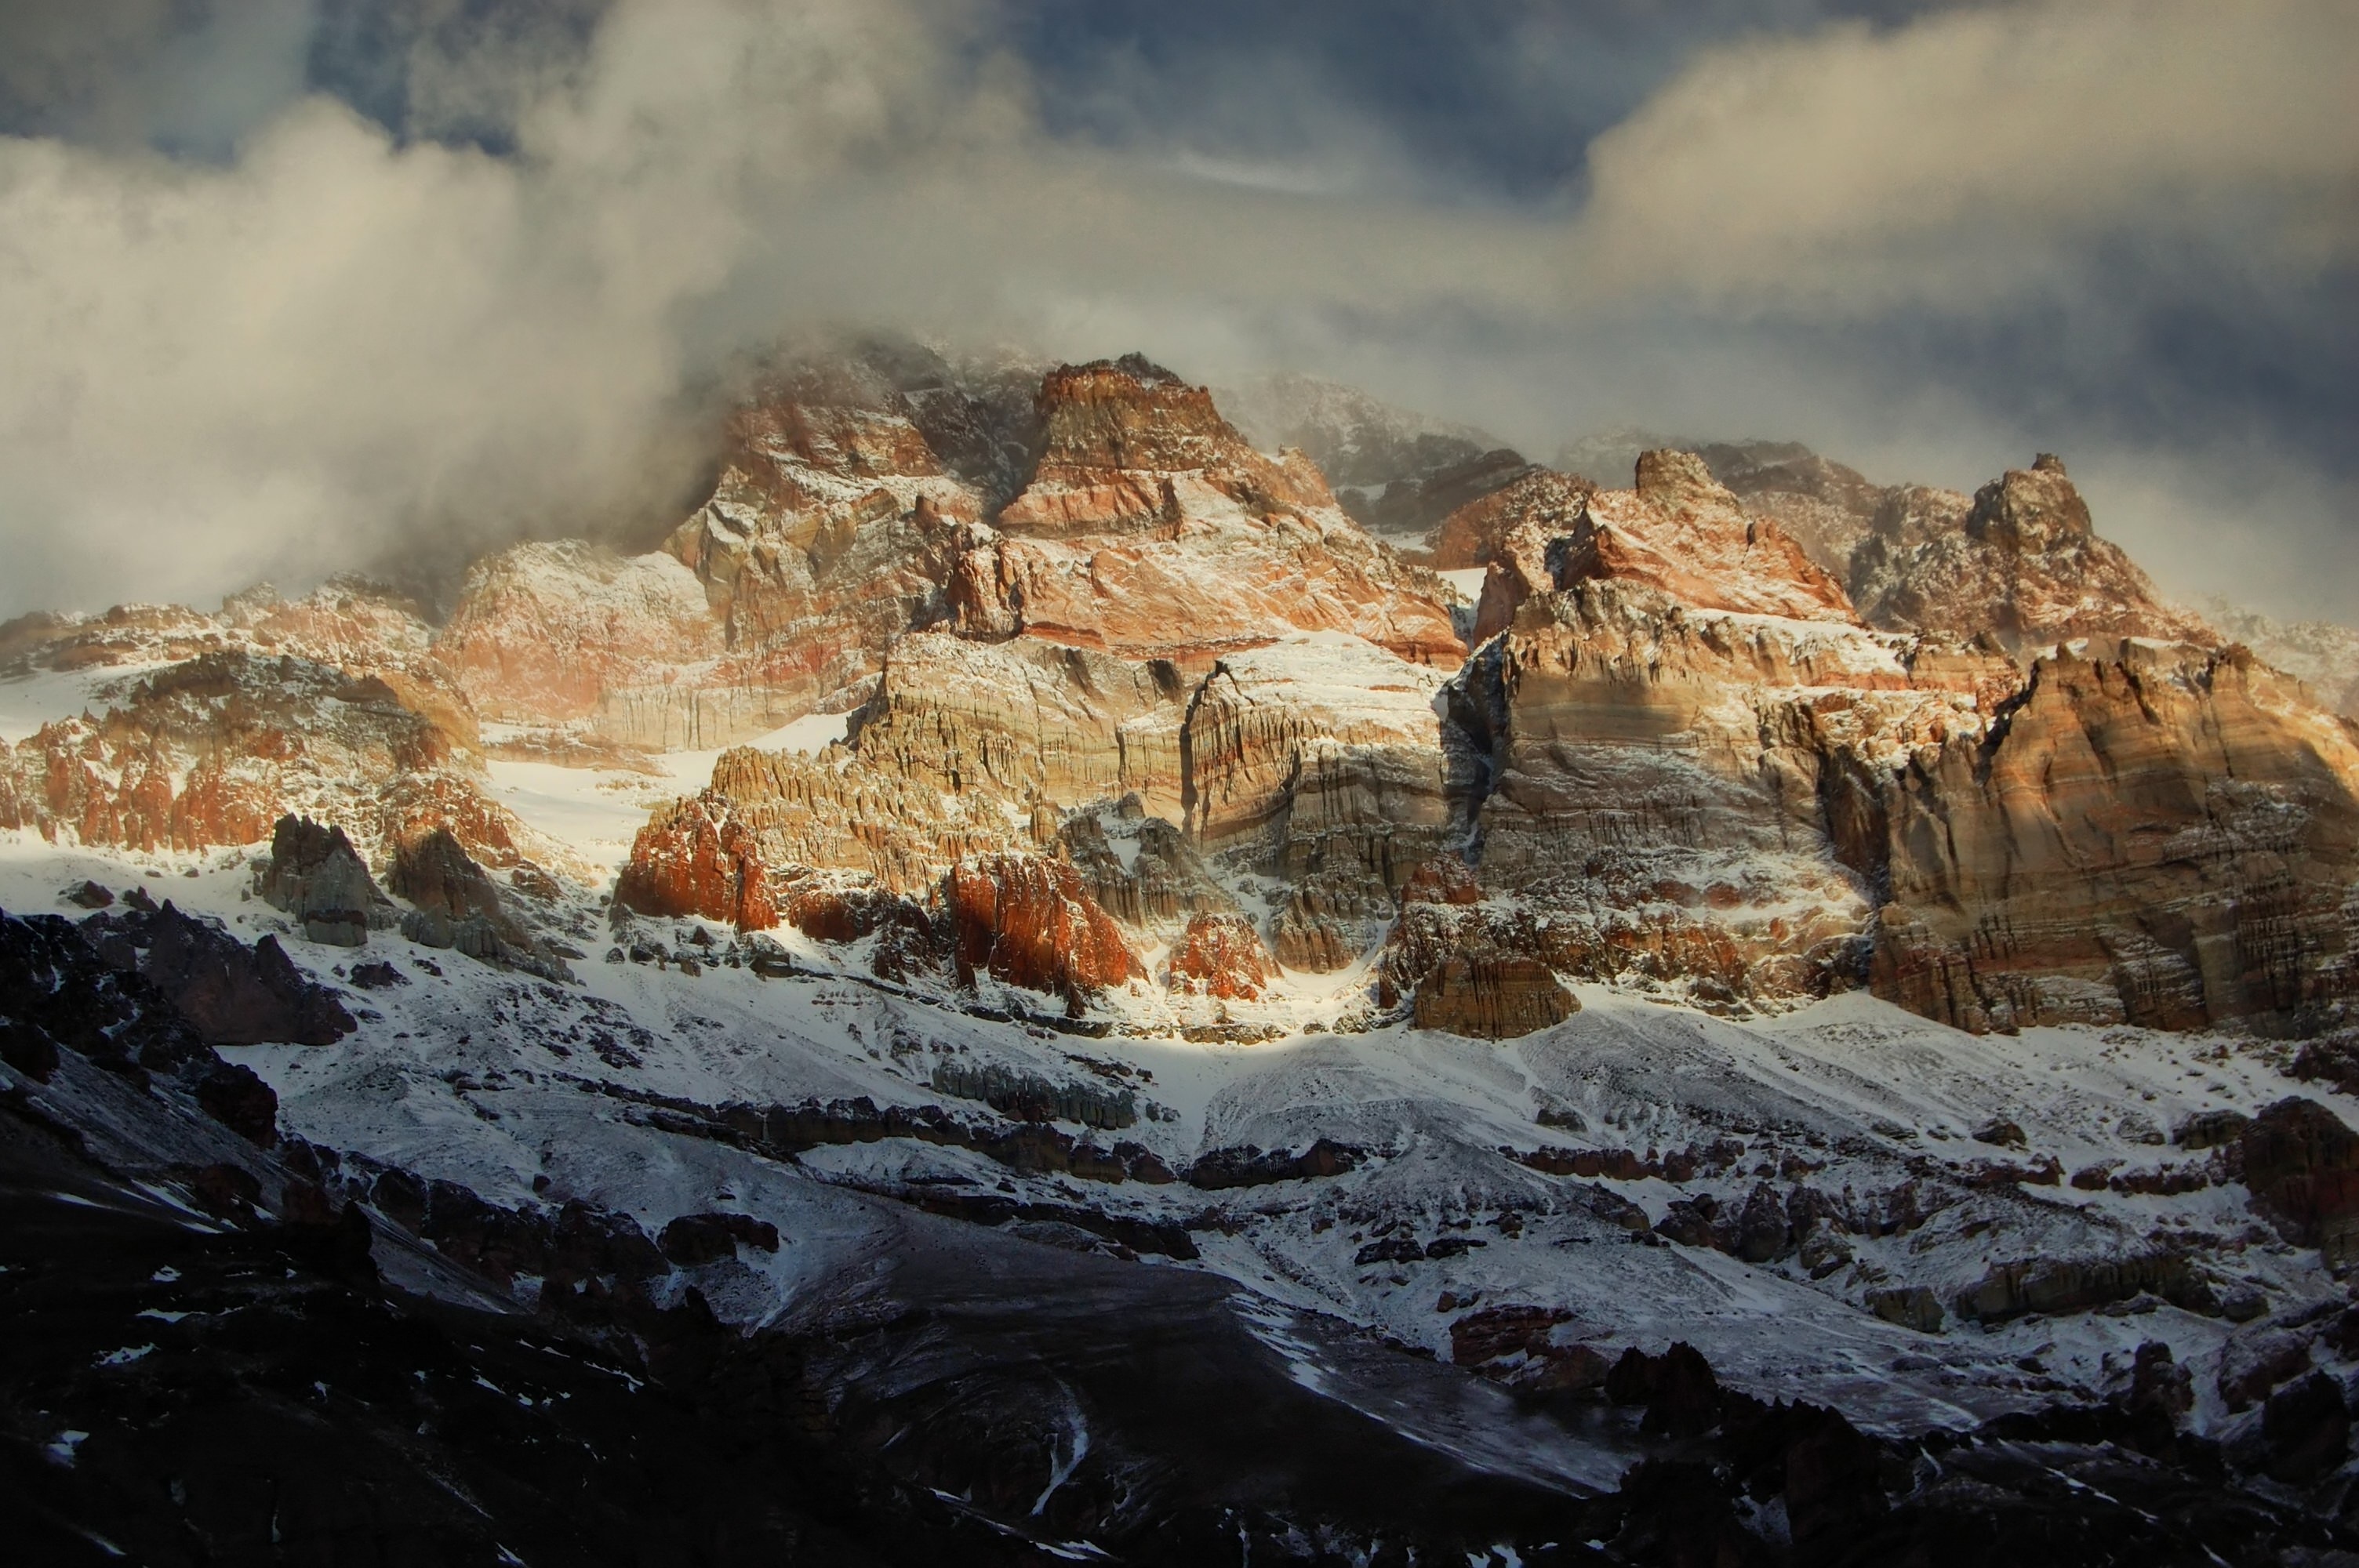
landscape, rock, wilderness, mountain, snow, winter, cloud, valley, mountain range, formation, ice, glacier, weather, terrain, mountaineering, geology, trekking, plateau, argentina, landform, aconcagua, geographical feature, mountainous landforms